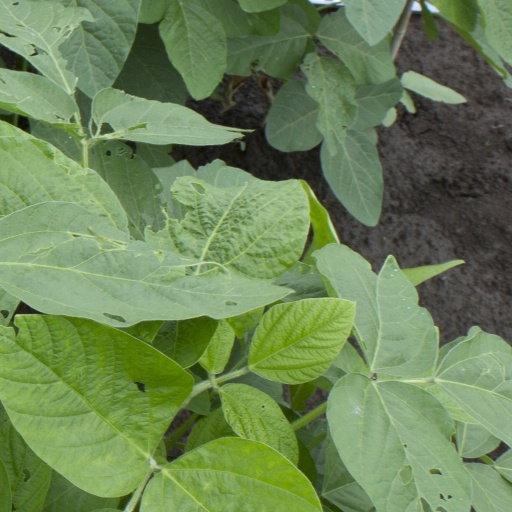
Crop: soybean